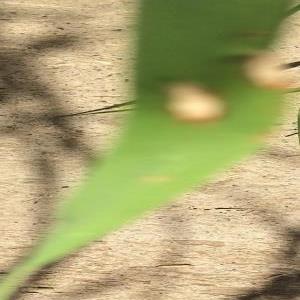
Disease: Blast